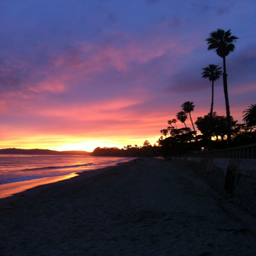
the colors of the sunset inspire a color palette .